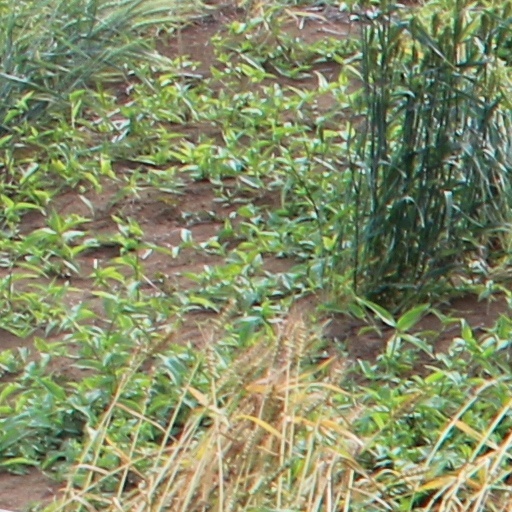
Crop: wheat